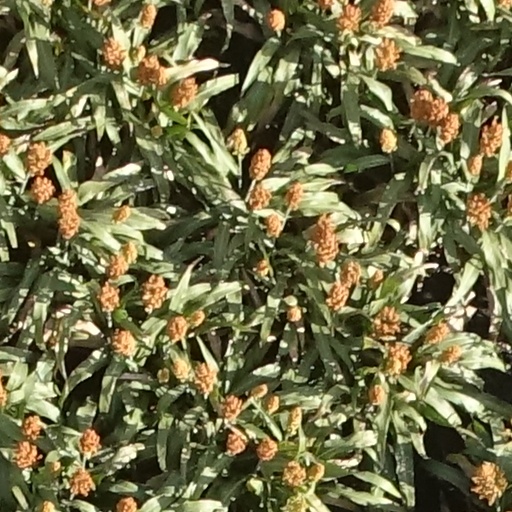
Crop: sorghum